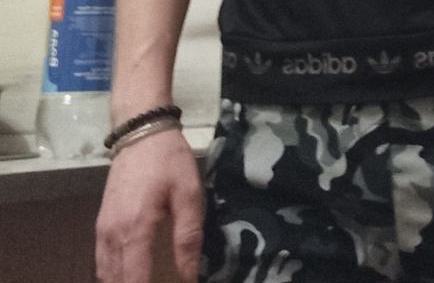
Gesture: no_gesture